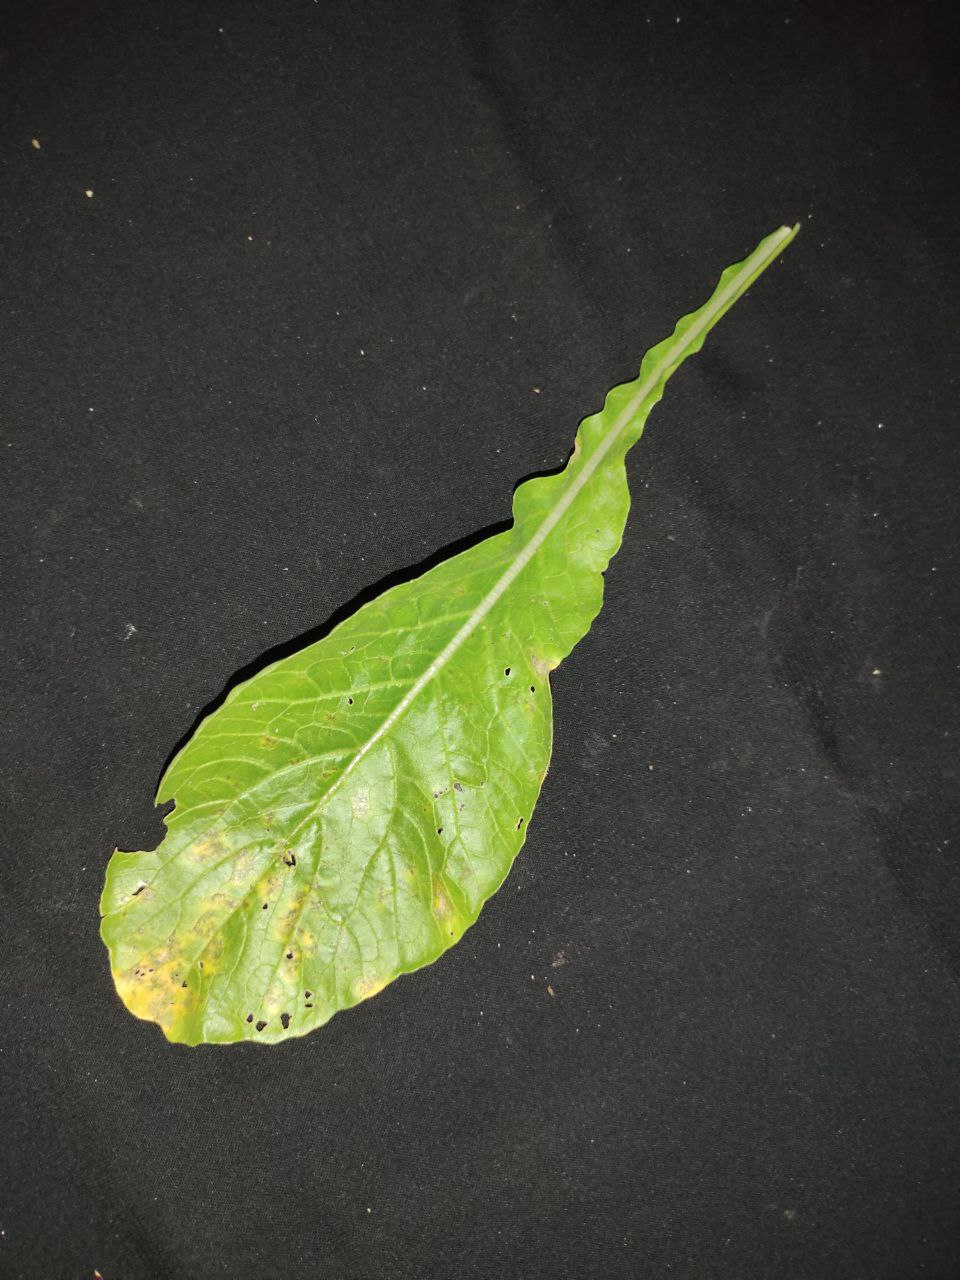
Label: Downey mildew